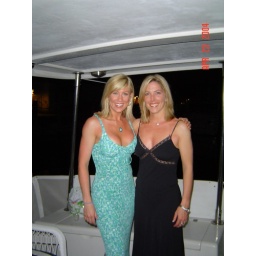
TV Personality Kirsten Gum's rock hard body in Ft. Lauderdale